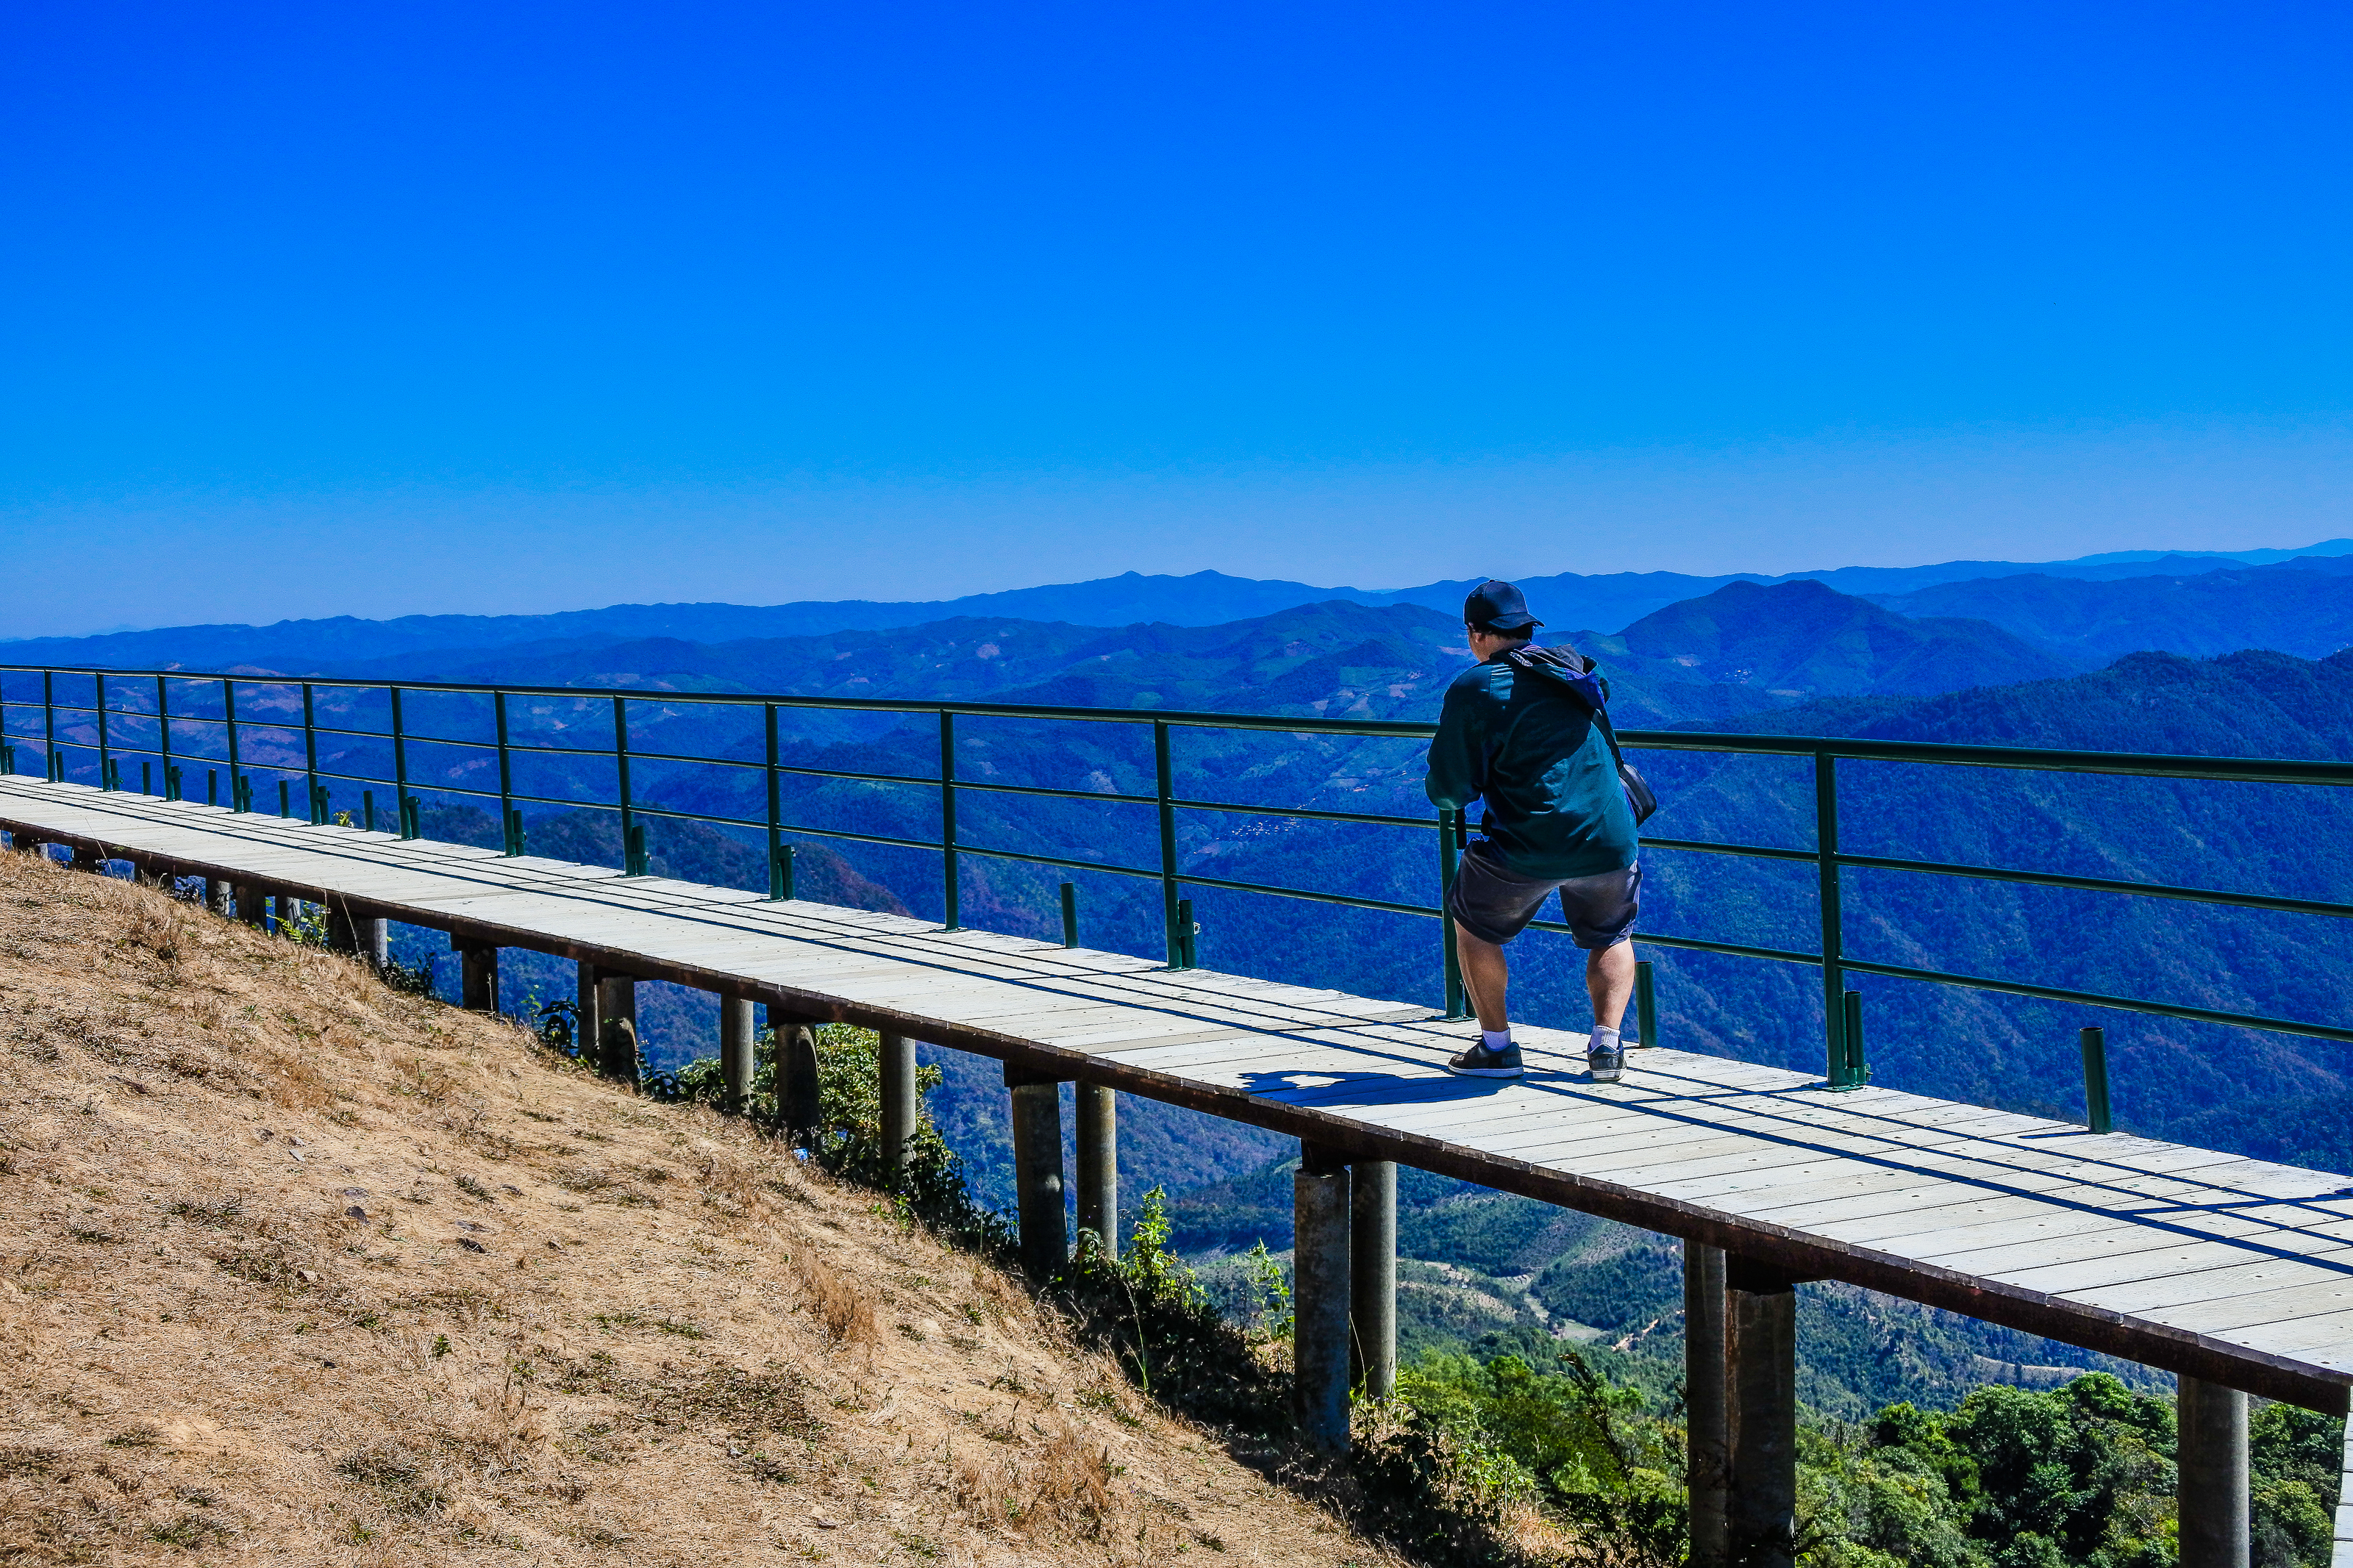
sunrise, beauty, color, dusk, sob, bright, yellow, scenic, sun, summer, scene, cloud, gold, red, beautiful, mountain, view, romantic, weather, season, sunny, mey, sky, viewpoint, wallpaper, nature, heaven, morning, mae hong son, orange, sunlight, outdoors, light, background, vacations, sunset, dawn, evening, travel, colorful, landscape, blue, bridge, vacation, guard rail, sea, boardwalk, tourism, tree, coast, horizon, ocean, leisure, sound, lake, walkway, pier, nonbuilding structure, hill, national park, rock, bay, road, beach, ridge